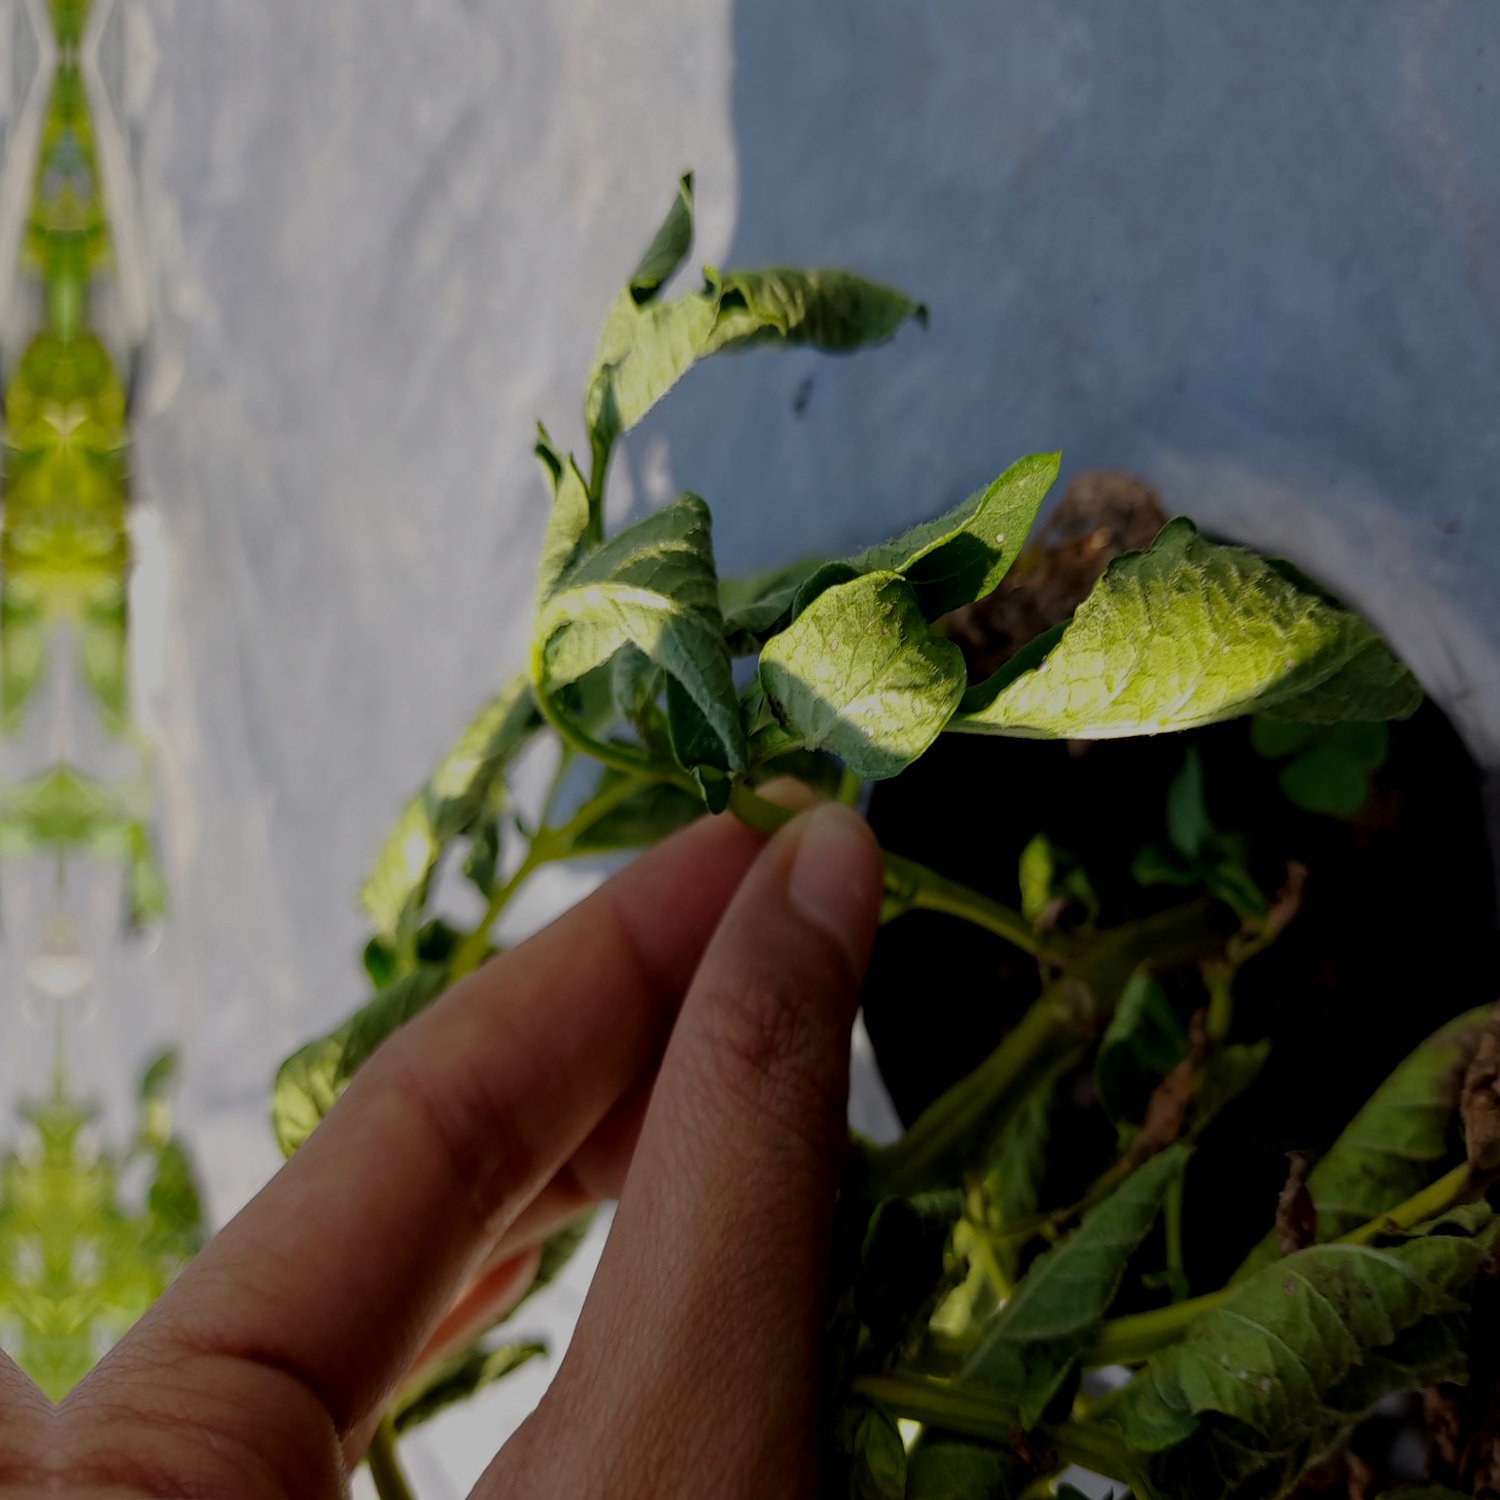
Etiqueta: Pudricion_Parda